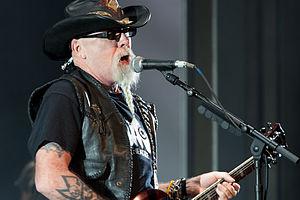
Whiplash est un groupe de thrash et speed metal américain, originaire de Passaic, dans le New Jersey.